FK Željezničar Sarajevo

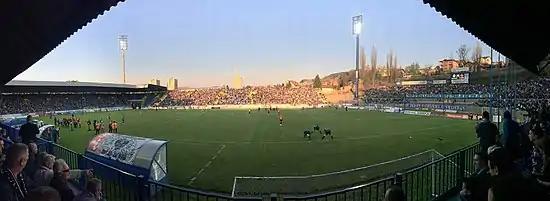
Željezničar's home ground in April 2017

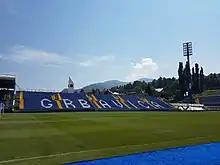
East stand of Grbavica Stadium in 2018 with brand new pitch

The club had no stadium upon its foundation as other clubs would not allow Željezničar to use the existing football grounds in Sarajevo. The club played their first matches at a military training pitch called Egzercir which wasn't actually a football ground, however, it was the best ground available and will always be remembered as the club's first pitch. Egzercir was located in a part of Sarajevo known as Čengić vila. In 1932, a new ground was built in Pofalići (yet another part of Sarajevo), close to the railway station. It wasn't much better than the last one, but it was built by the club and because of that it had a special meaning.